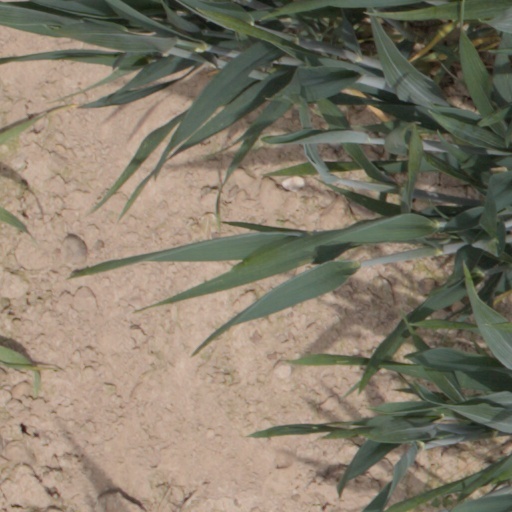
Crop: wheat